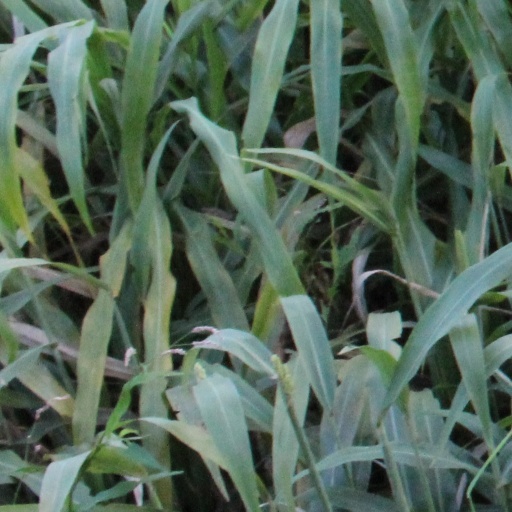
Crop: sorghum